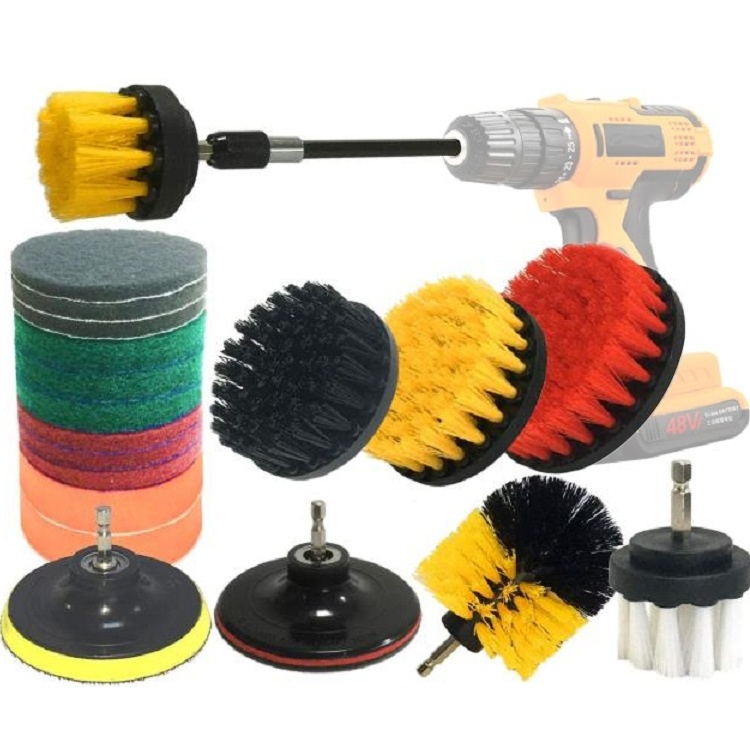
20 in 1 Floor Wall Window Glass Cleaning Descaling Electric Drill Brush Head Set
1. The product contains: 3 pieces of gray 4-inch scouring pads, 3 pieces of red 4-inch scouring pads, 3 pieces of green 4-inch scouring pads, 2 pieces of 4-inch sponge, 2 2-inch brushes, 1 3.5-inch brush, 1 4-inch black brush head, 1 4-inch yellow brush head, 1 5-inch red brush head, 1 4-inch yellow sticky plate, 1 4-inch red thin sticky plate, and 1 15CM link rod 2. Material: pp, nylon, metal 3. Brush use: cleaning, polishing, decontamination 4. Easy to use and durable 5. It can be used for any cleaning projects indoors and outdoors, very suitable for kitchen surfaces, bathrooms, bathtubs, showers, sinks, pool tiles, grouting, fiberglass, homes, cars, boats, etc. Note: The product does not include an electric drill
Brand: buy2fix
Category: Home & Garden > Household Supplies > Household Cleaning Supplies > Scrub Brush Heads & Refills